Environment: real
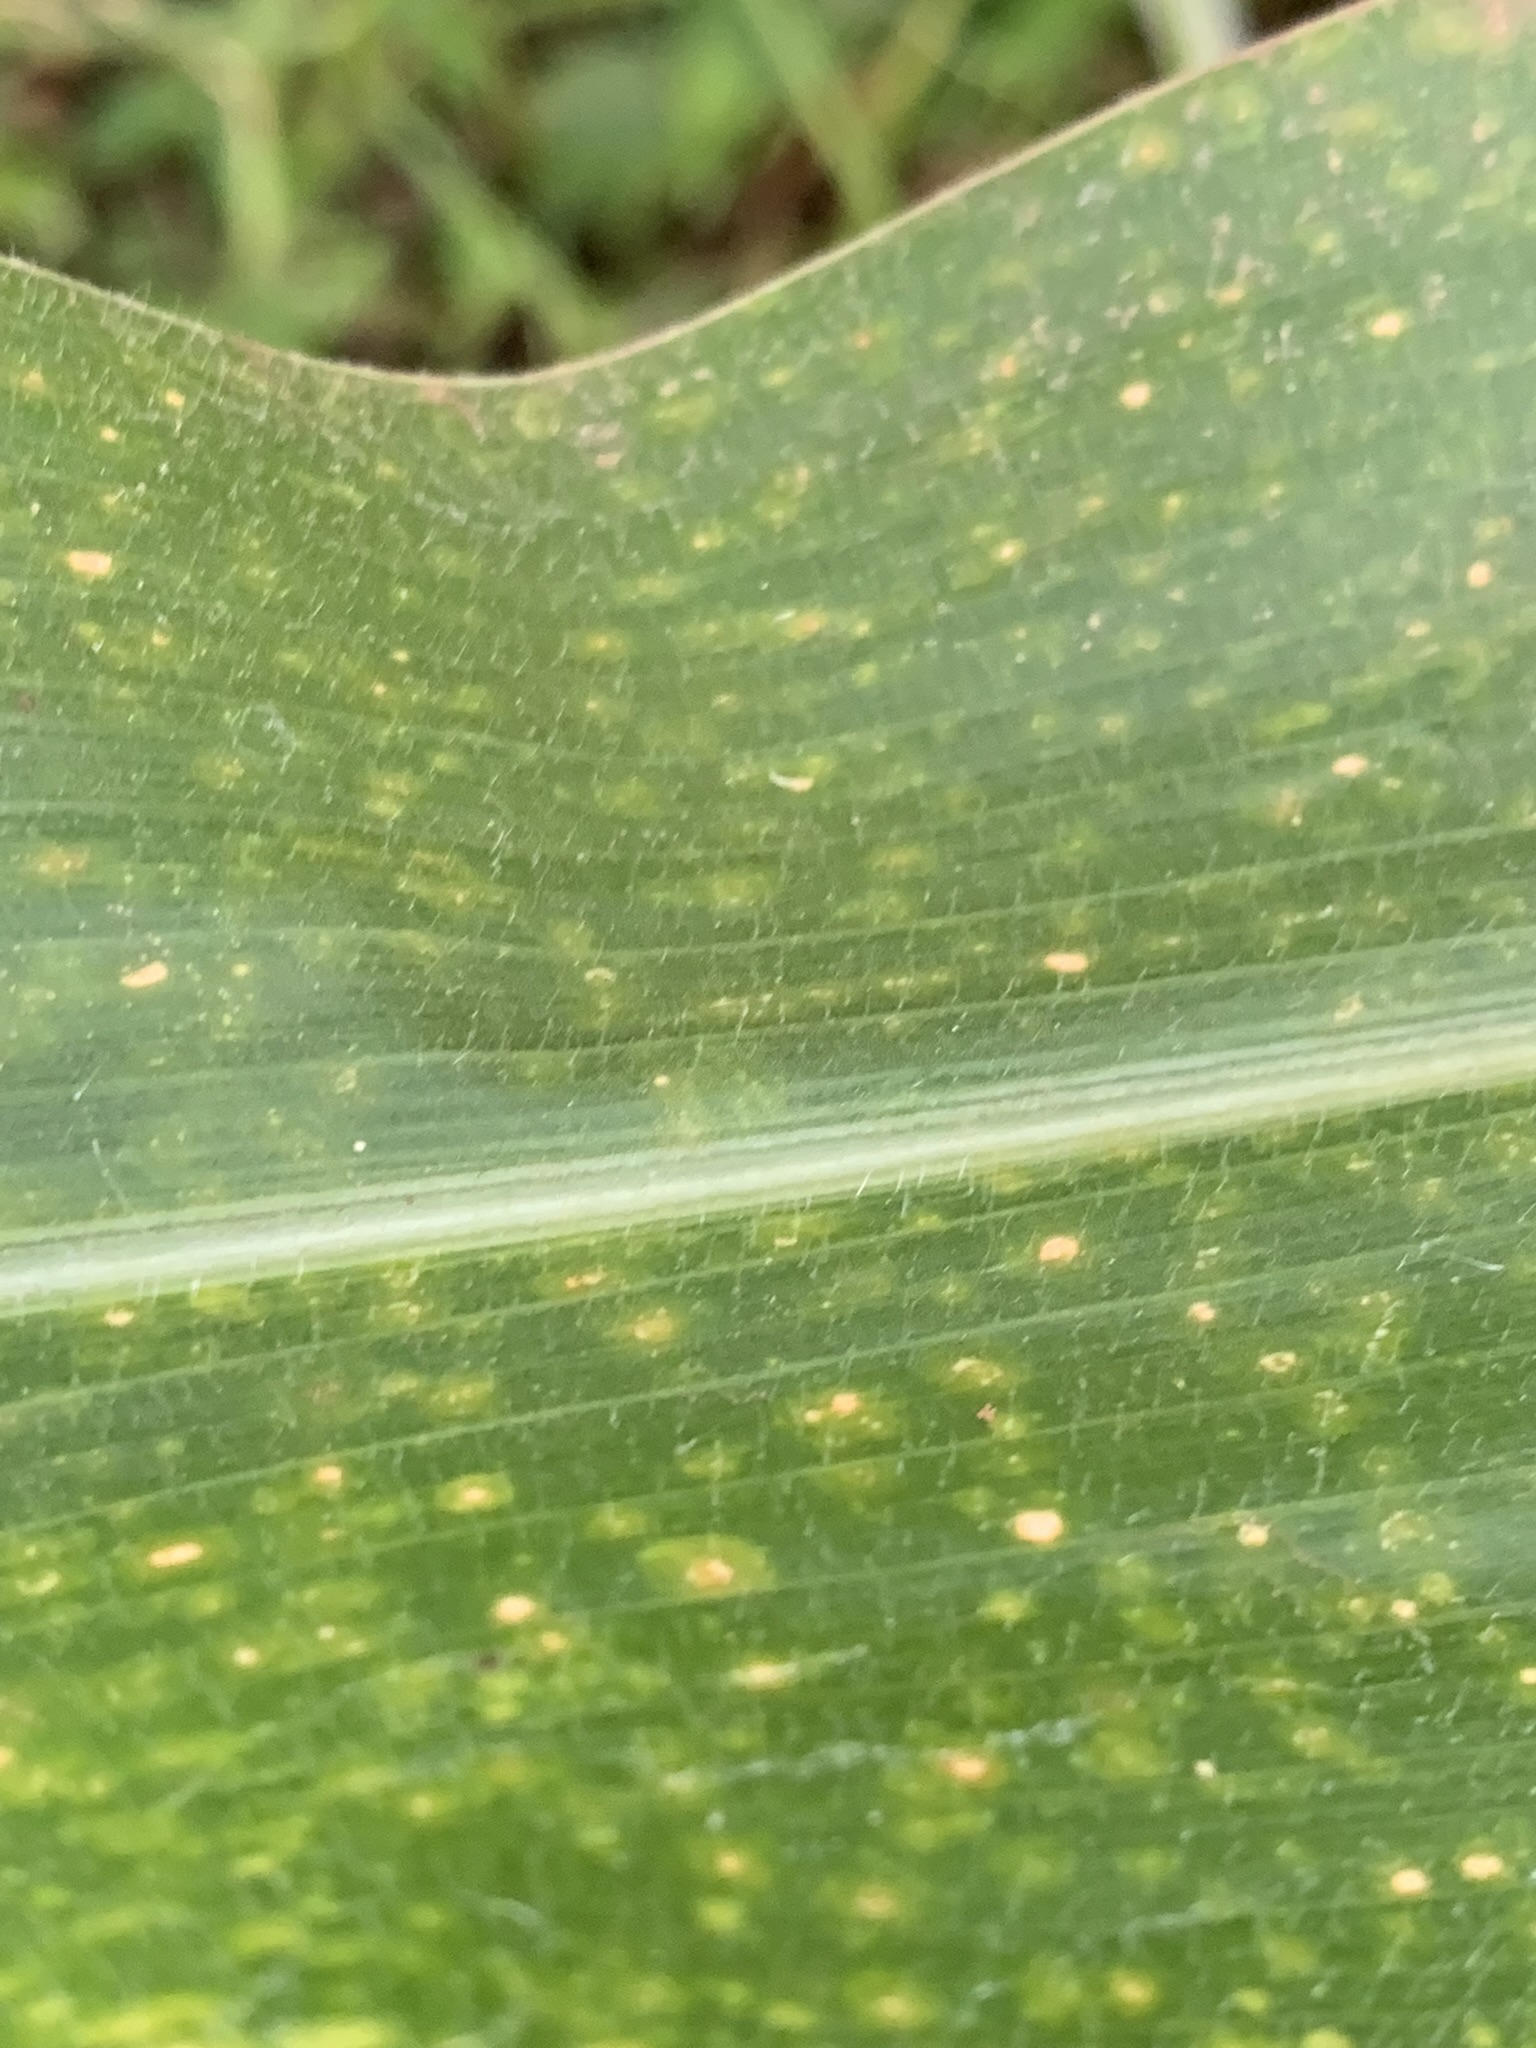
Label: lethal_necrosis